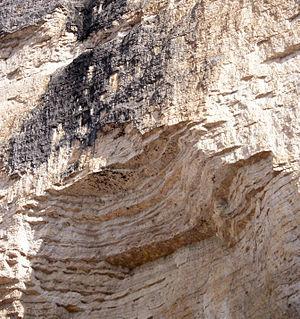
Les Tre Cime di Lavaredo en italien, ou Drei Zinnen en allemand, sont un sommet des Alpes, à 2 999 m d'altitude, dans les Dolomites, à la limite entre les régions italiennes de Vénétie et du Trentin-Haut-Adige/Sud Tirol.